Anna Baranova

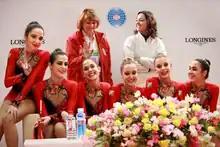
Anna Baranova (standing, waving) with the Spanish team in the World Cup Final in Mie (2006)

At the beginning of March 2006, the Spanish group won 3 silver medals at the Madeira International Tournament. In September 2006, at the World Cup event held in Portimão, the group achieved bronze in 5 ribbons and silver in 3 hoops + 4 clubs, in addition to 5th place in the All-Around. That same month, at the European Championships in Moscow they ended up in 5th place in the All-Around and 5th place in the 5 ribbons final. In November the Spaniards participated in the World Cup Final in Mie, where they got 5th place with 5 ribbons and 8th with 3 hoops + 4 clubs. The team composition was practically the same as the previous year but with Violeta González replacing Marta Linares.